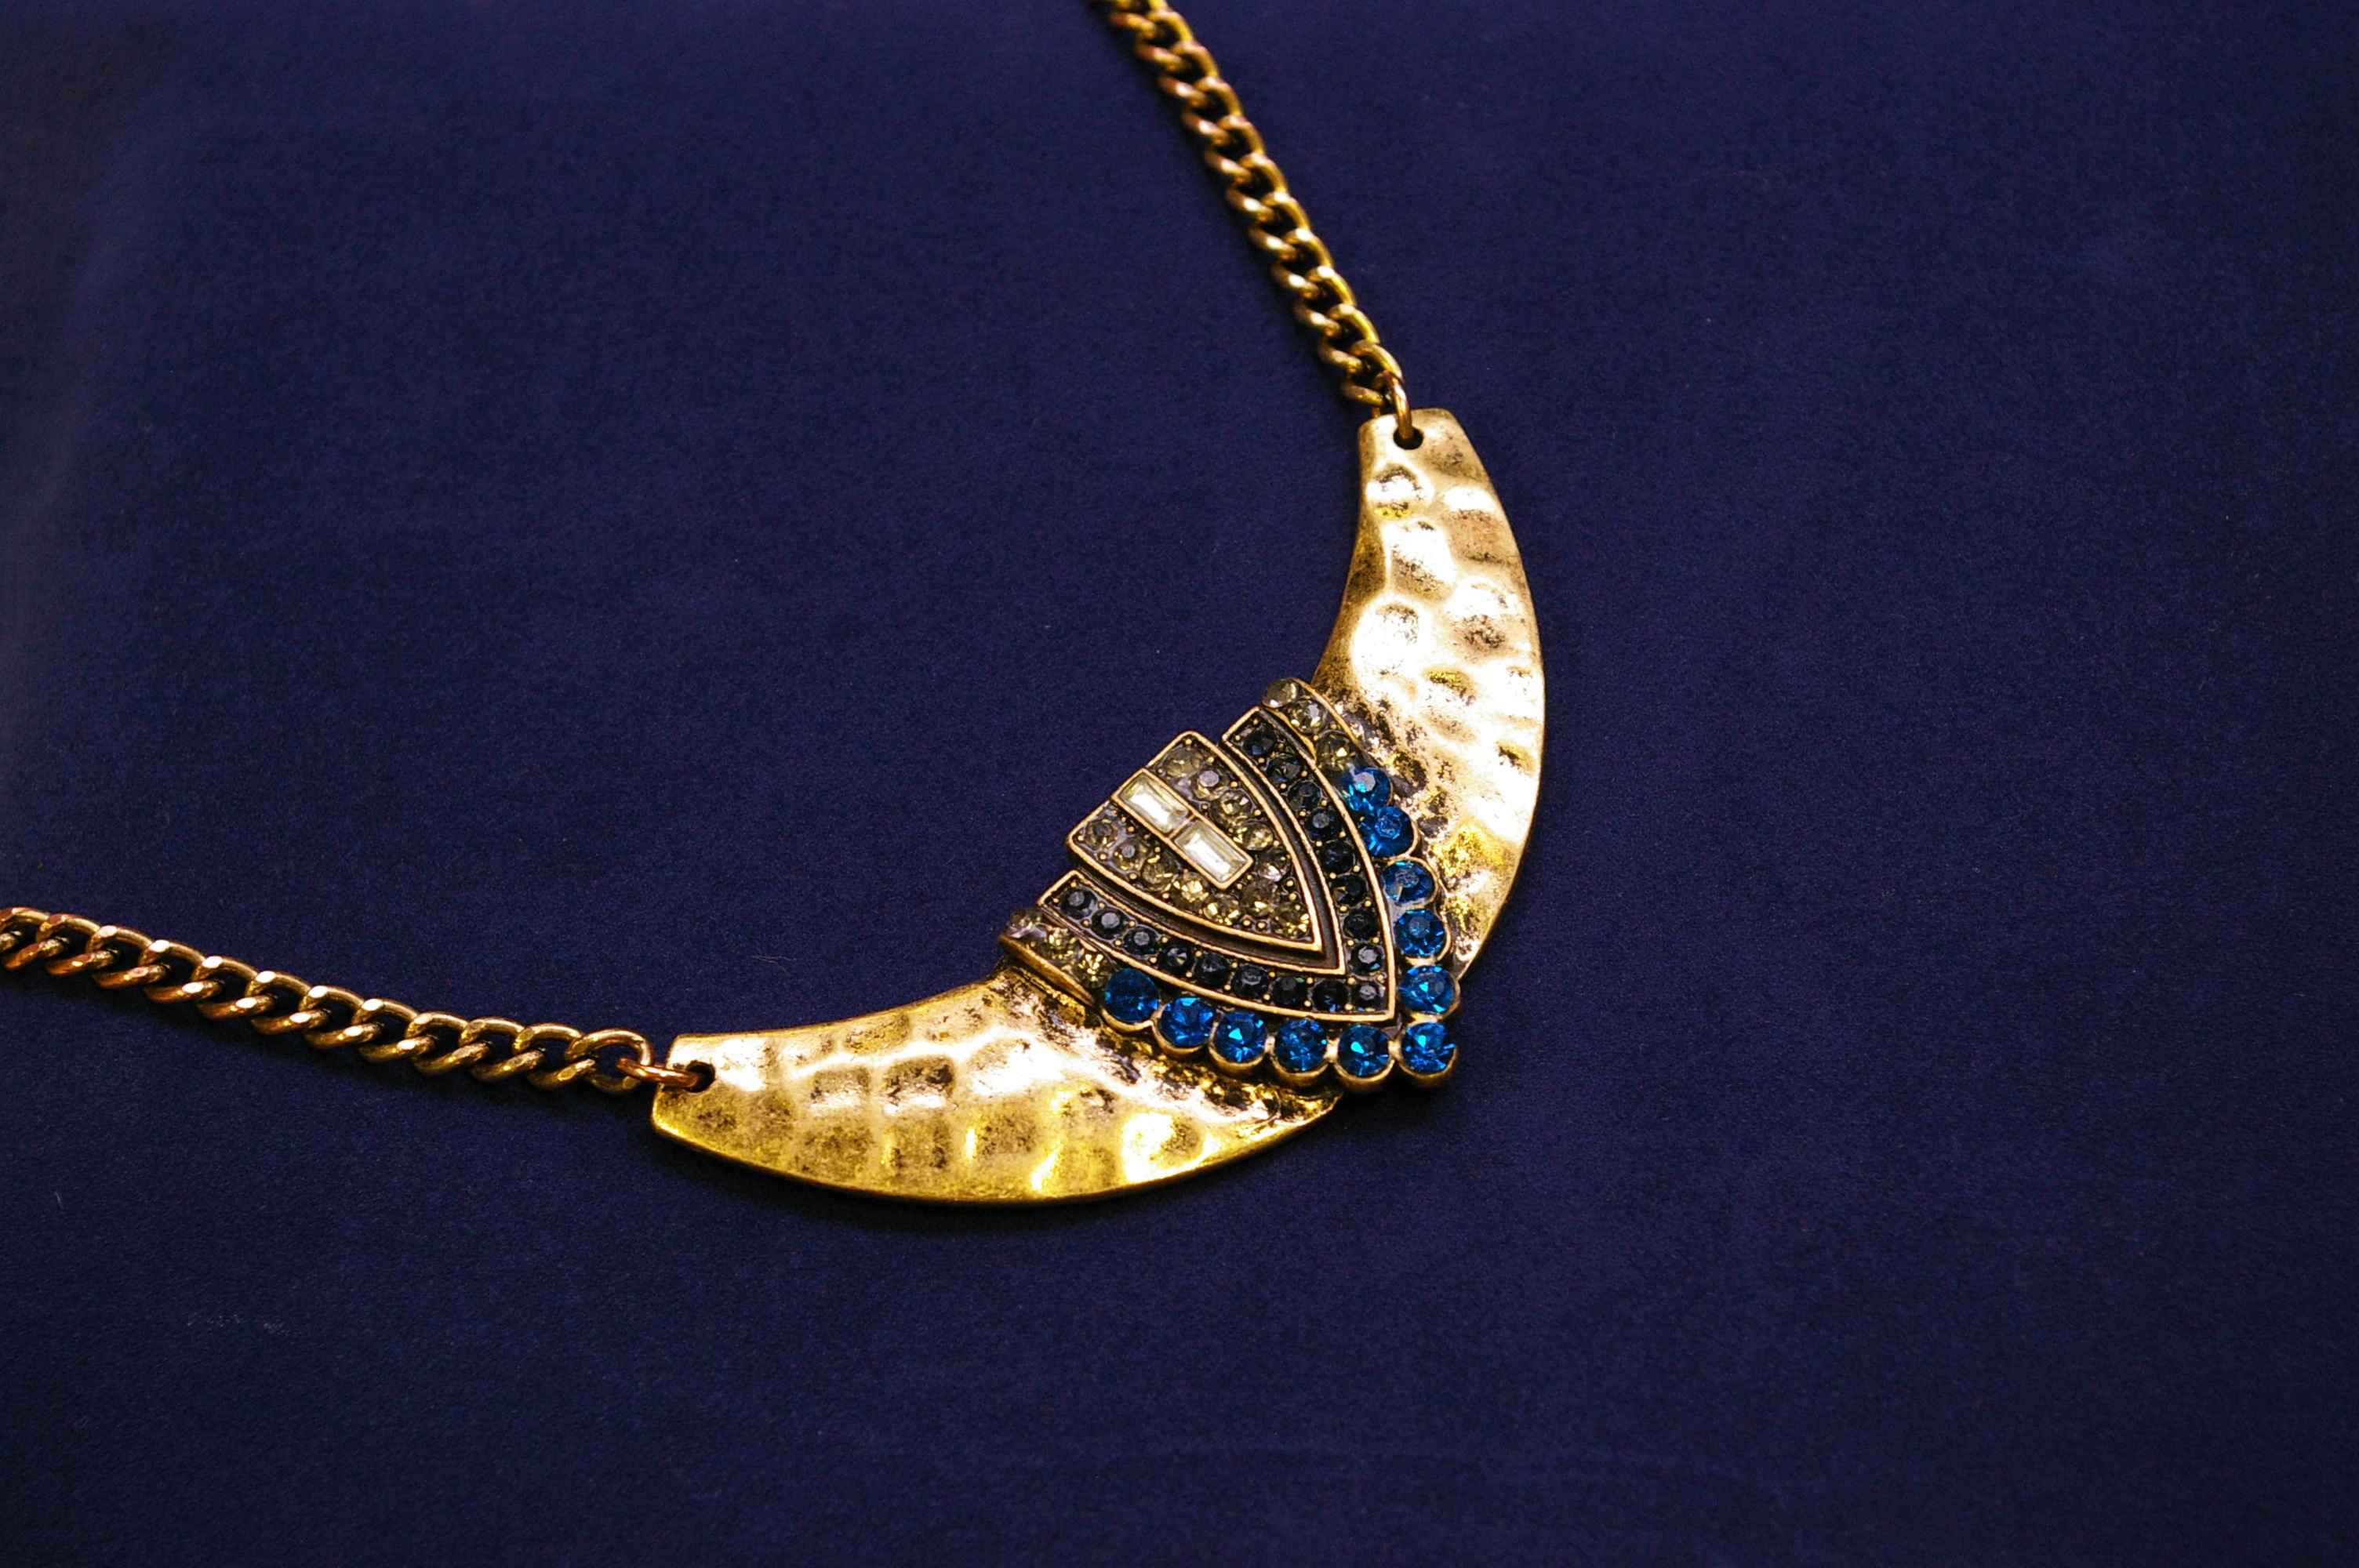
chain, blue, necklace, jewellery, jewel, gold, beautiful, shiny, oriental, trailers, pendant, fashionable, fashion jewelry, fashion accessory